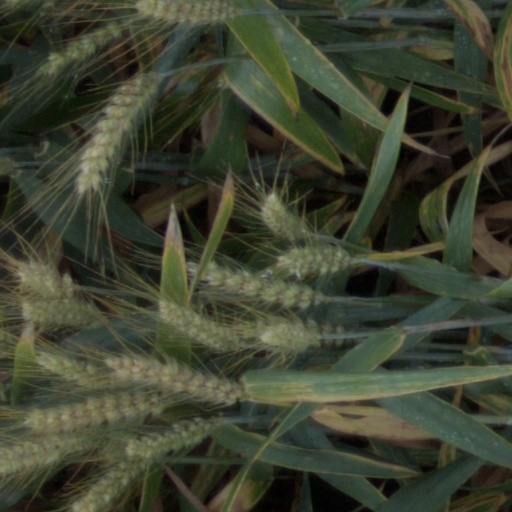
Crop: wheat